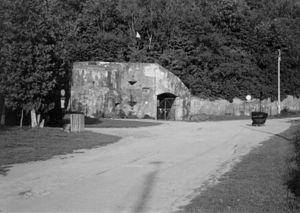
Le fort d’Ében-Émael est un fort belge situé près du village d'Ében-Émael, dans la commune de Bassenge, en province de Liège, non loin de la frontière avec les Pays-Bas. Il fut construit entre 1932 et 1935 en tant que pièce maîtresse du nord de la ceinture fortifiée de Liège.